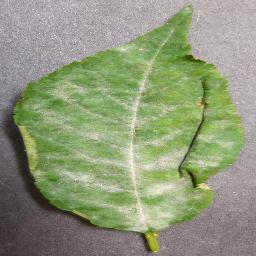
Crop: cherry
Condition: (including_sour)_powdery_mildew